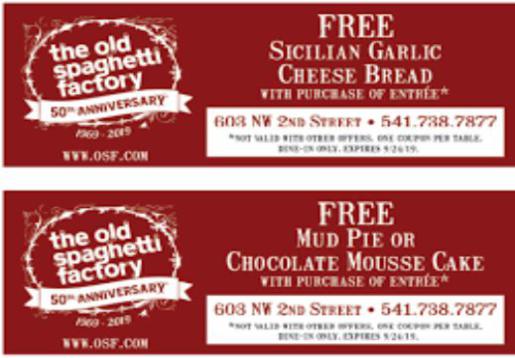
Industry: Food